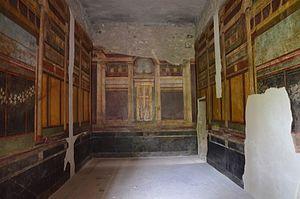
La peinture romaine est l'art pictural de la civilisation romaine de l'Antiquité. Parmi les mouvements picturaux de l'Antiquité, il s'agit de celui qui a le mieux résisté à l'usure du temps, essentiellement grâce aux cités vésuviennes. Comme les autres arts romains, la peinture naît et se développe à Rome par l'imitation des modèles grecs.